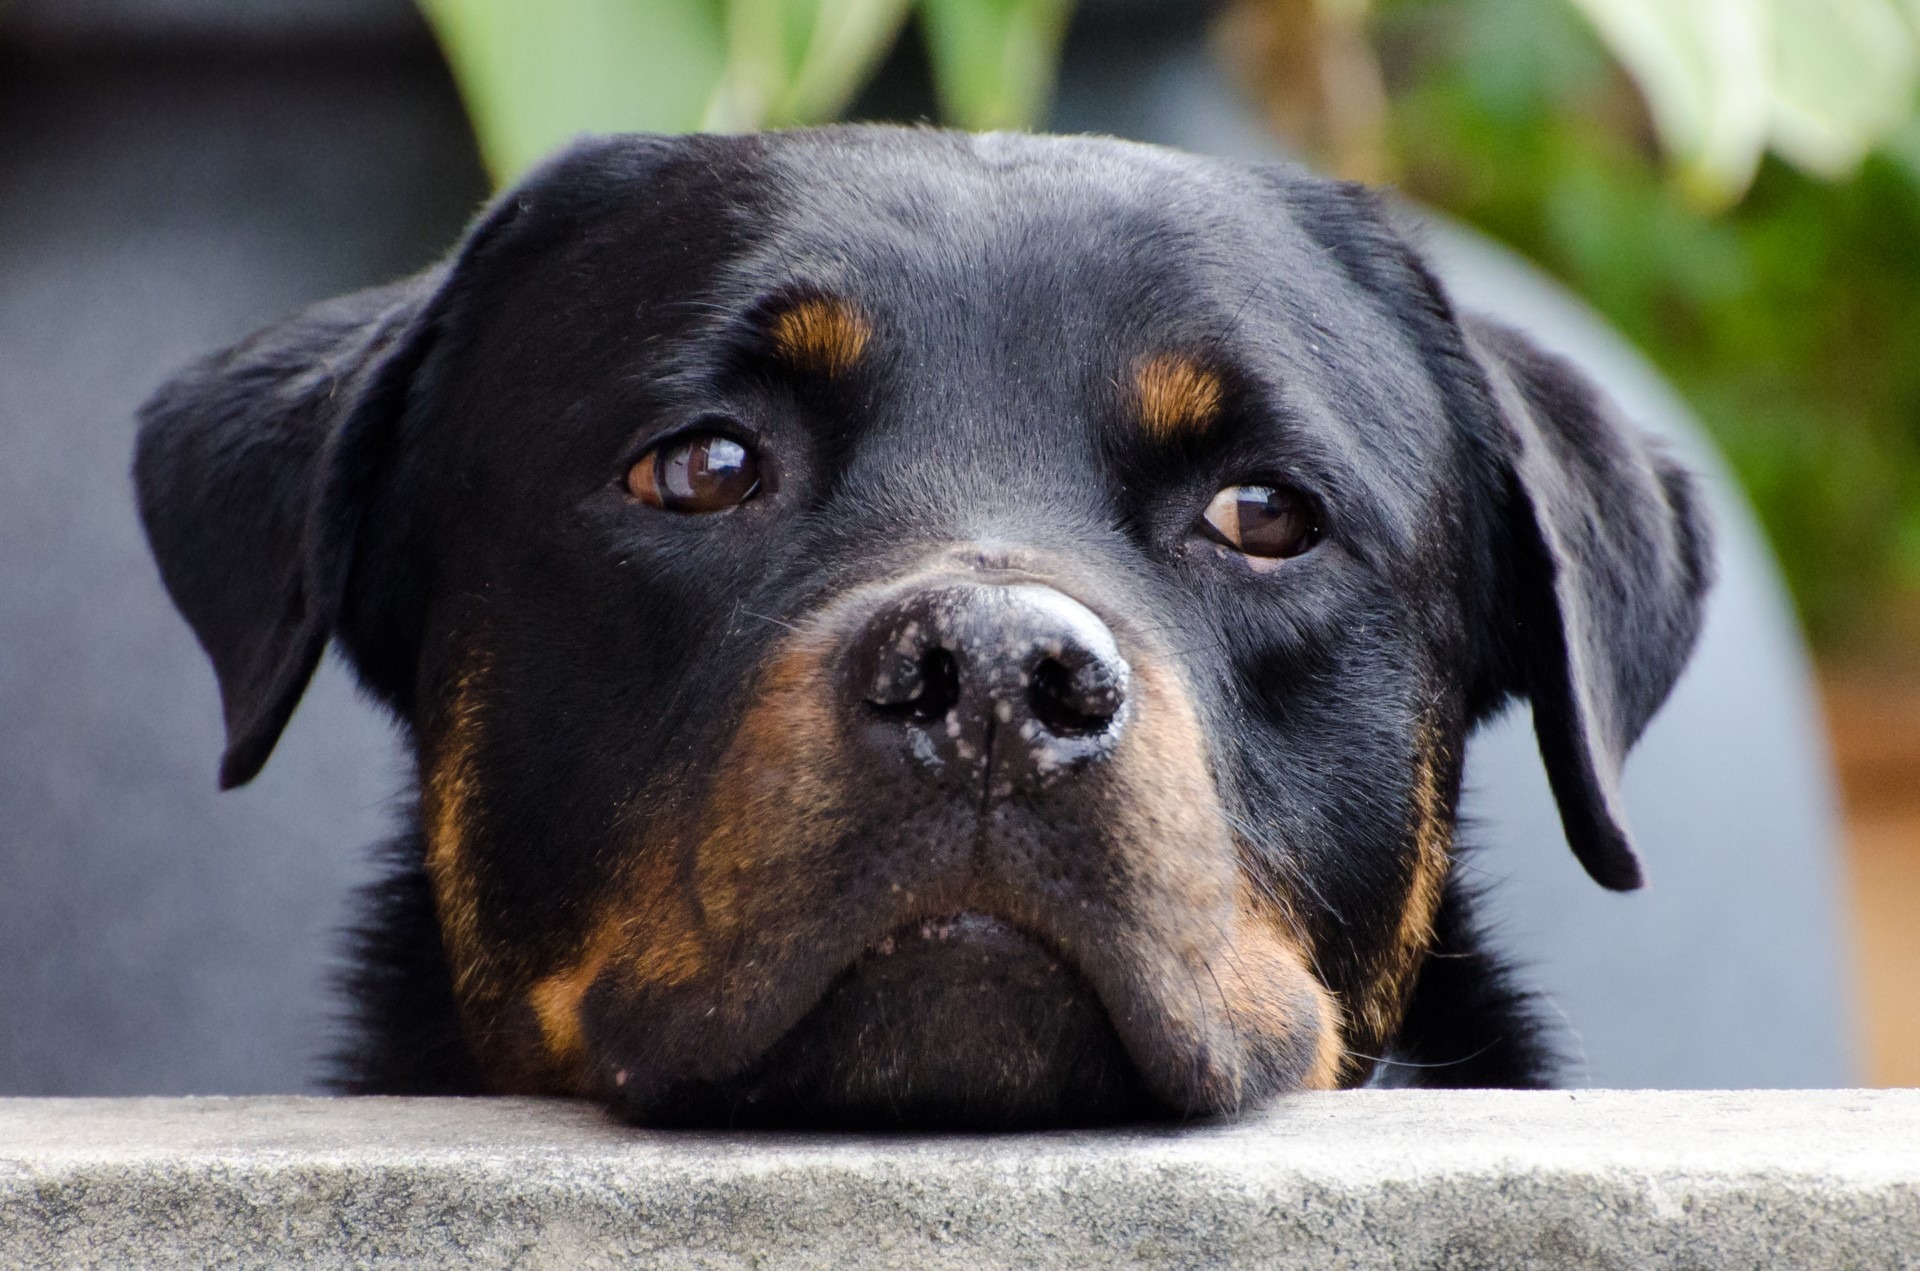
puppy, dog, animal, mammal, black, close up, race, face, vertebrate, monitoring, hunter, dog breed, defender, ethnicity, rottweiler, dog like mammal